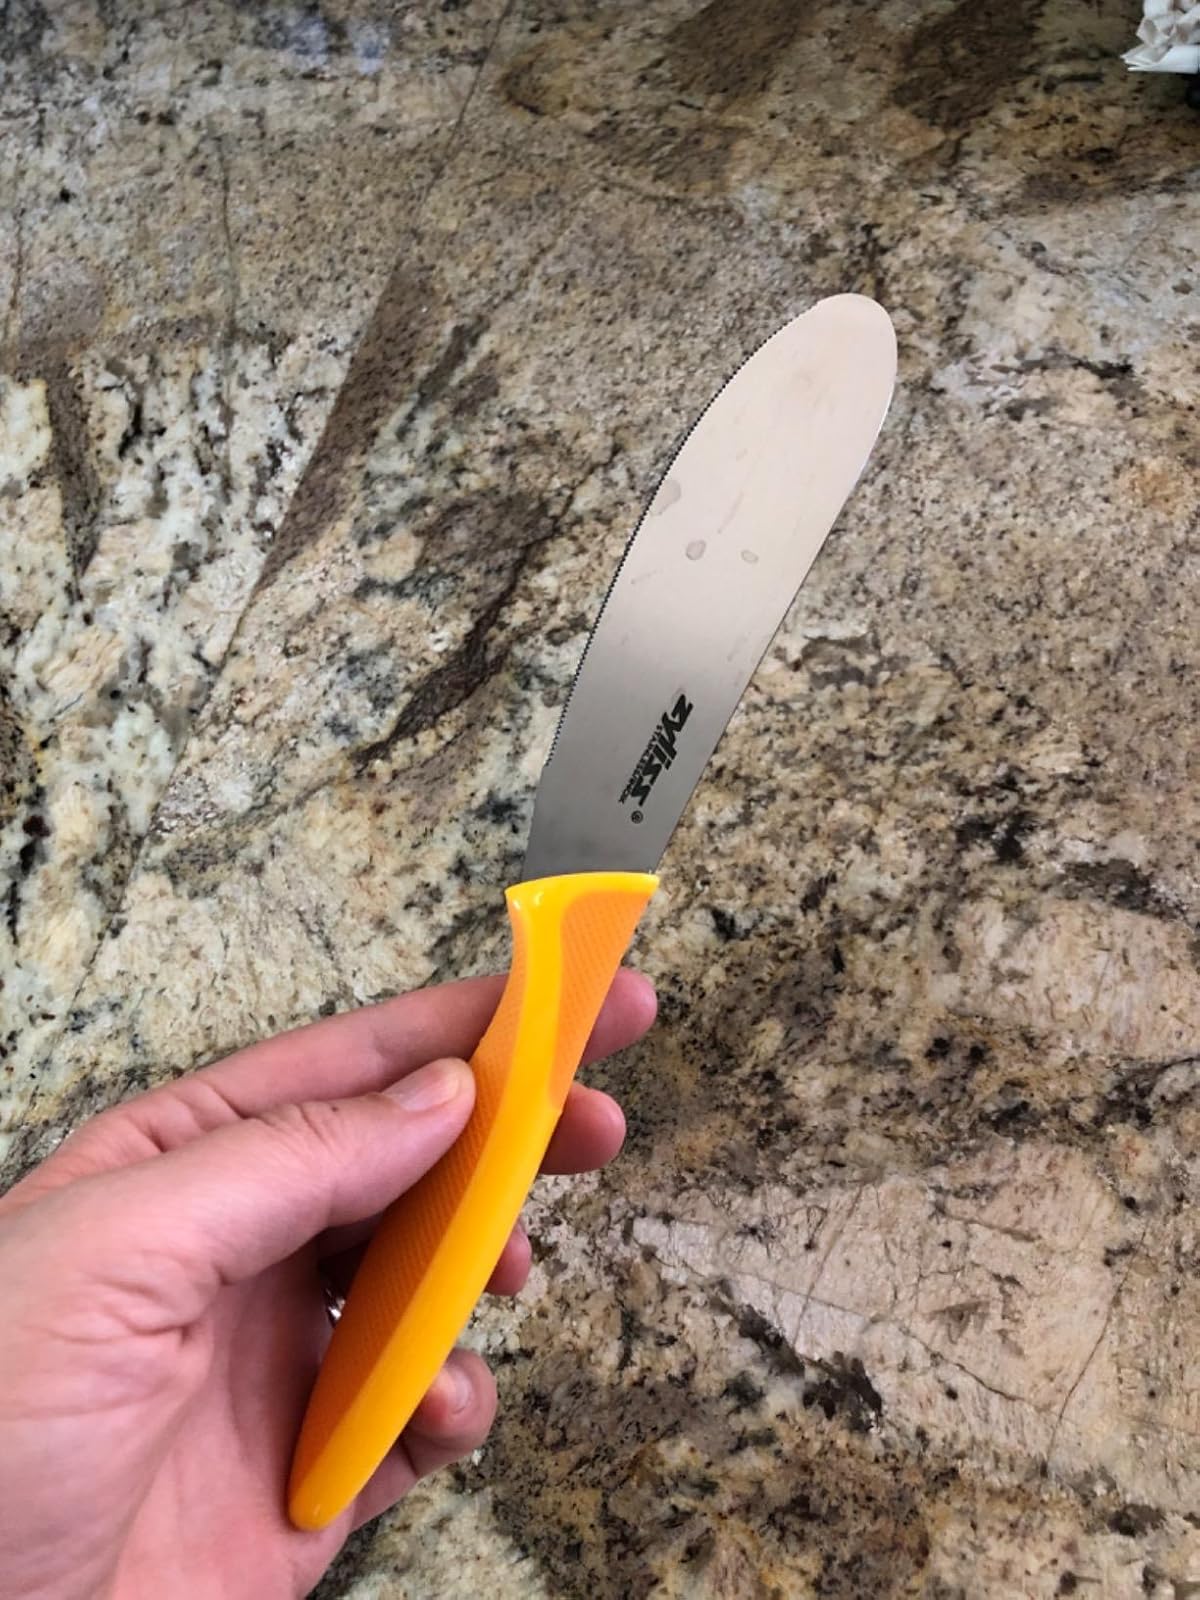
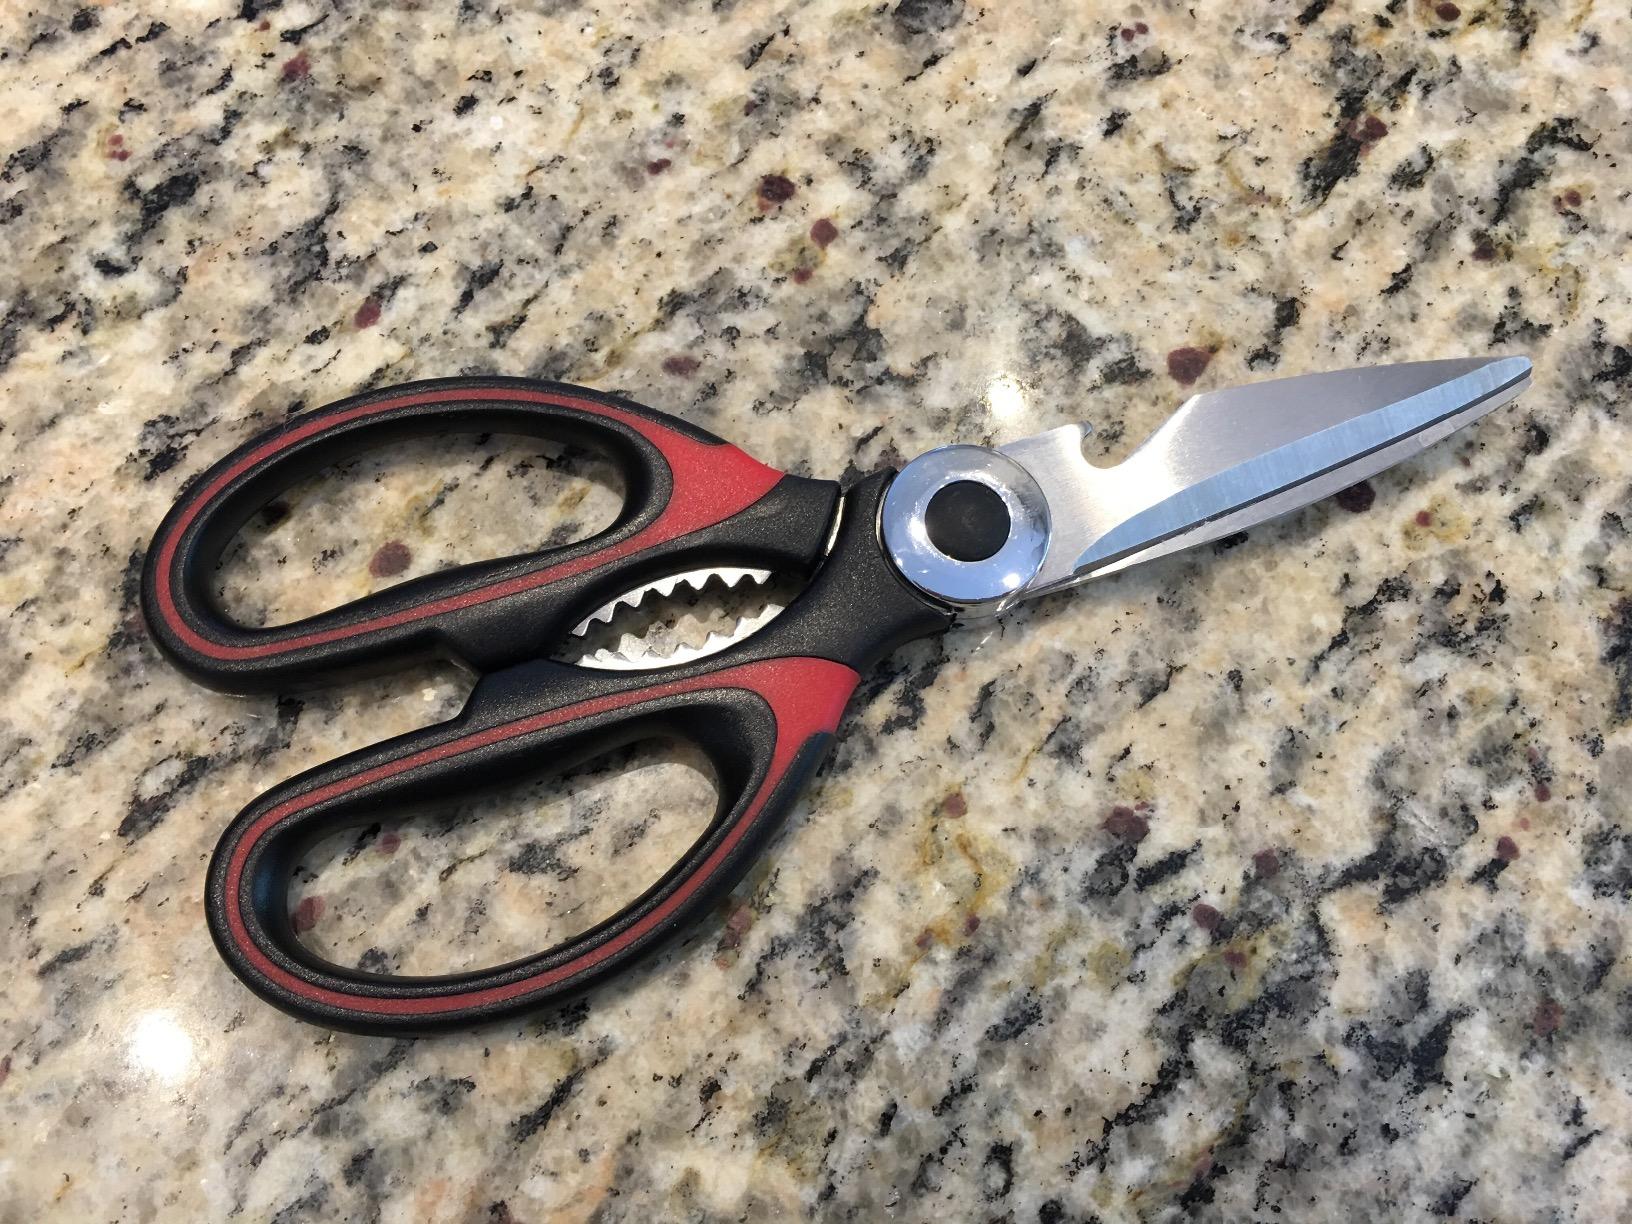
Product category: items_knife
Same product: no